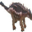
Label: dinosaur